The Art House

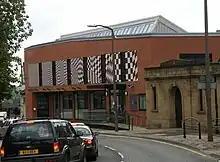
The 2008 part of Art House, soon after opening

The Art House is an art gallery and studio complex in the city centre of Wakefield, in West Yorkshire, in England.